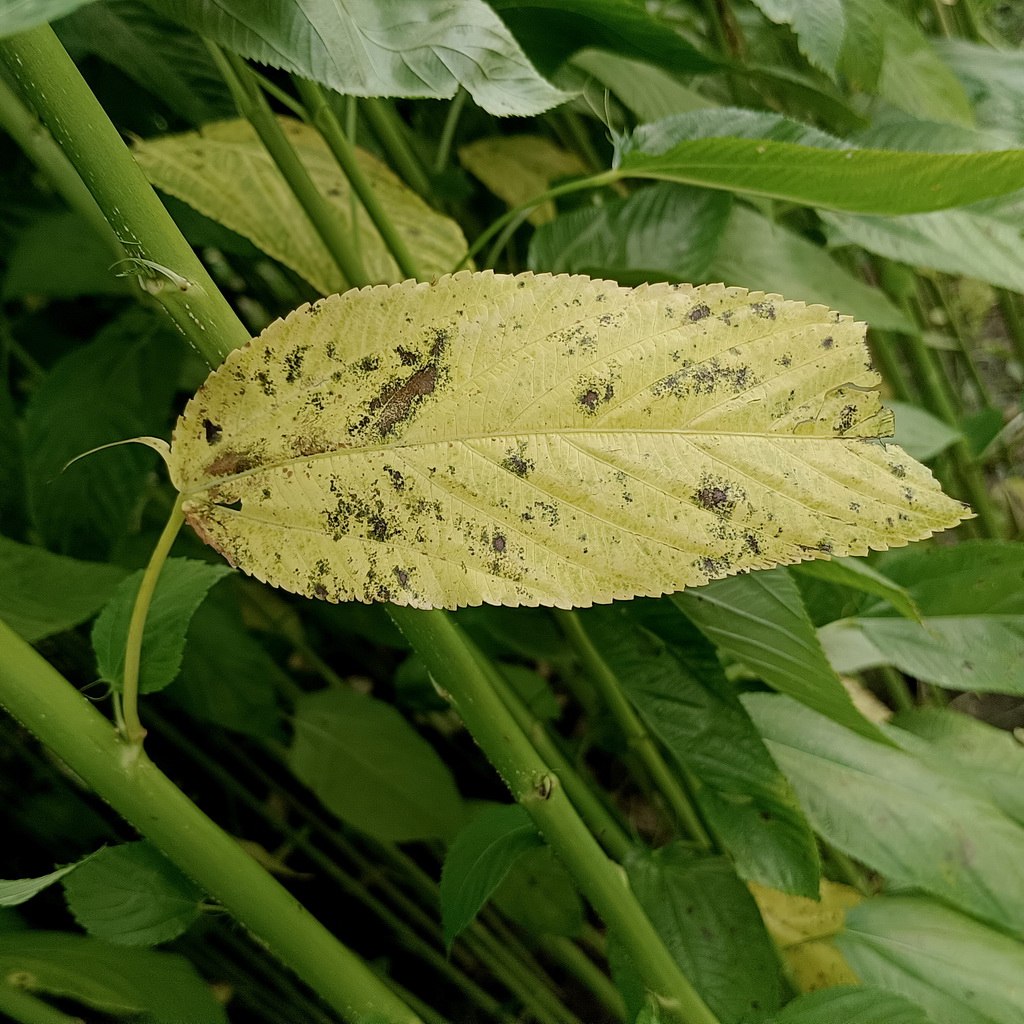
Label: Mosaic